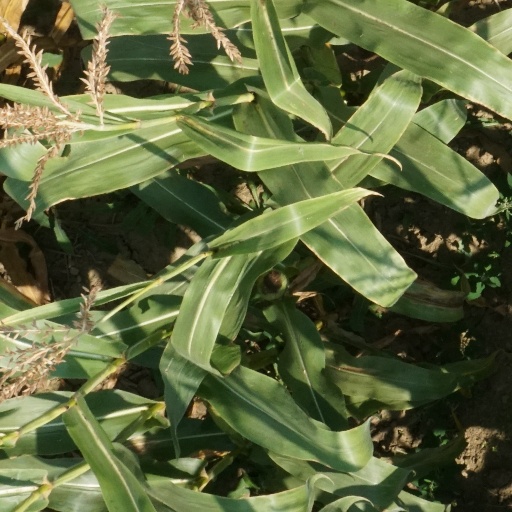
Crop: maize; corn